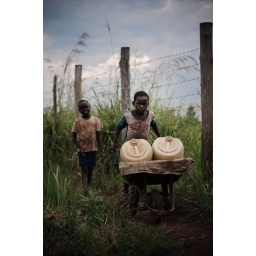
two boys haul clean water in a wheelbarrow